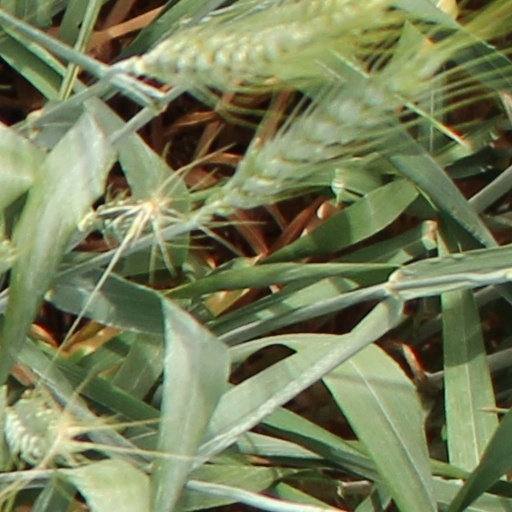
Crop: wheat